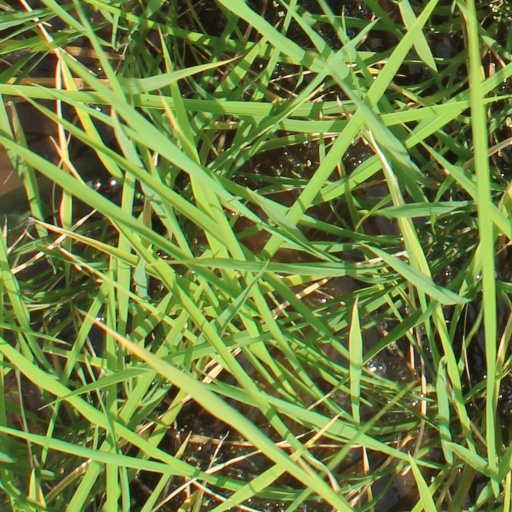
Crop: rice